Papeloze Kerk

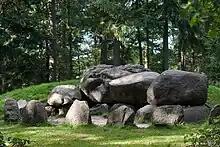
Papeloze Kerk

Papeloze Kerk (catalogued as D49) is a restored megalithic tomb near Schoonoord in the Netherlands.